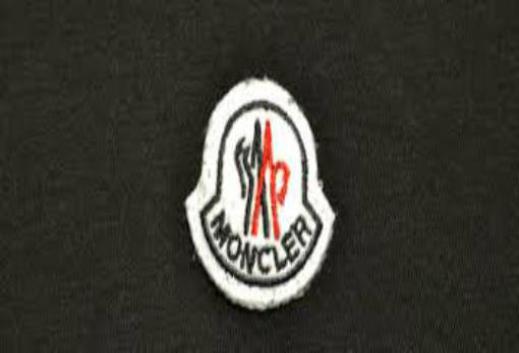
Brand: moncler-2
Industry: Clothes